Grendel Grendel Grendel

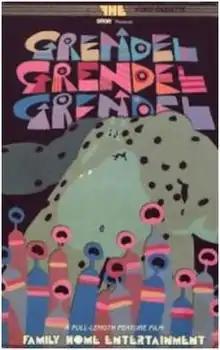
VHS film cover

Grendel Grendel Grendel is a 1981 Australian animated film written, directed and designed by Alexander Stitt and starring Peter Ustinov. It was based on John Gardner's novel "Grendel". The music was composed and conducted by Bruce Smeaton and has been released on the 1M1 Records label.